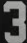
Number: 3